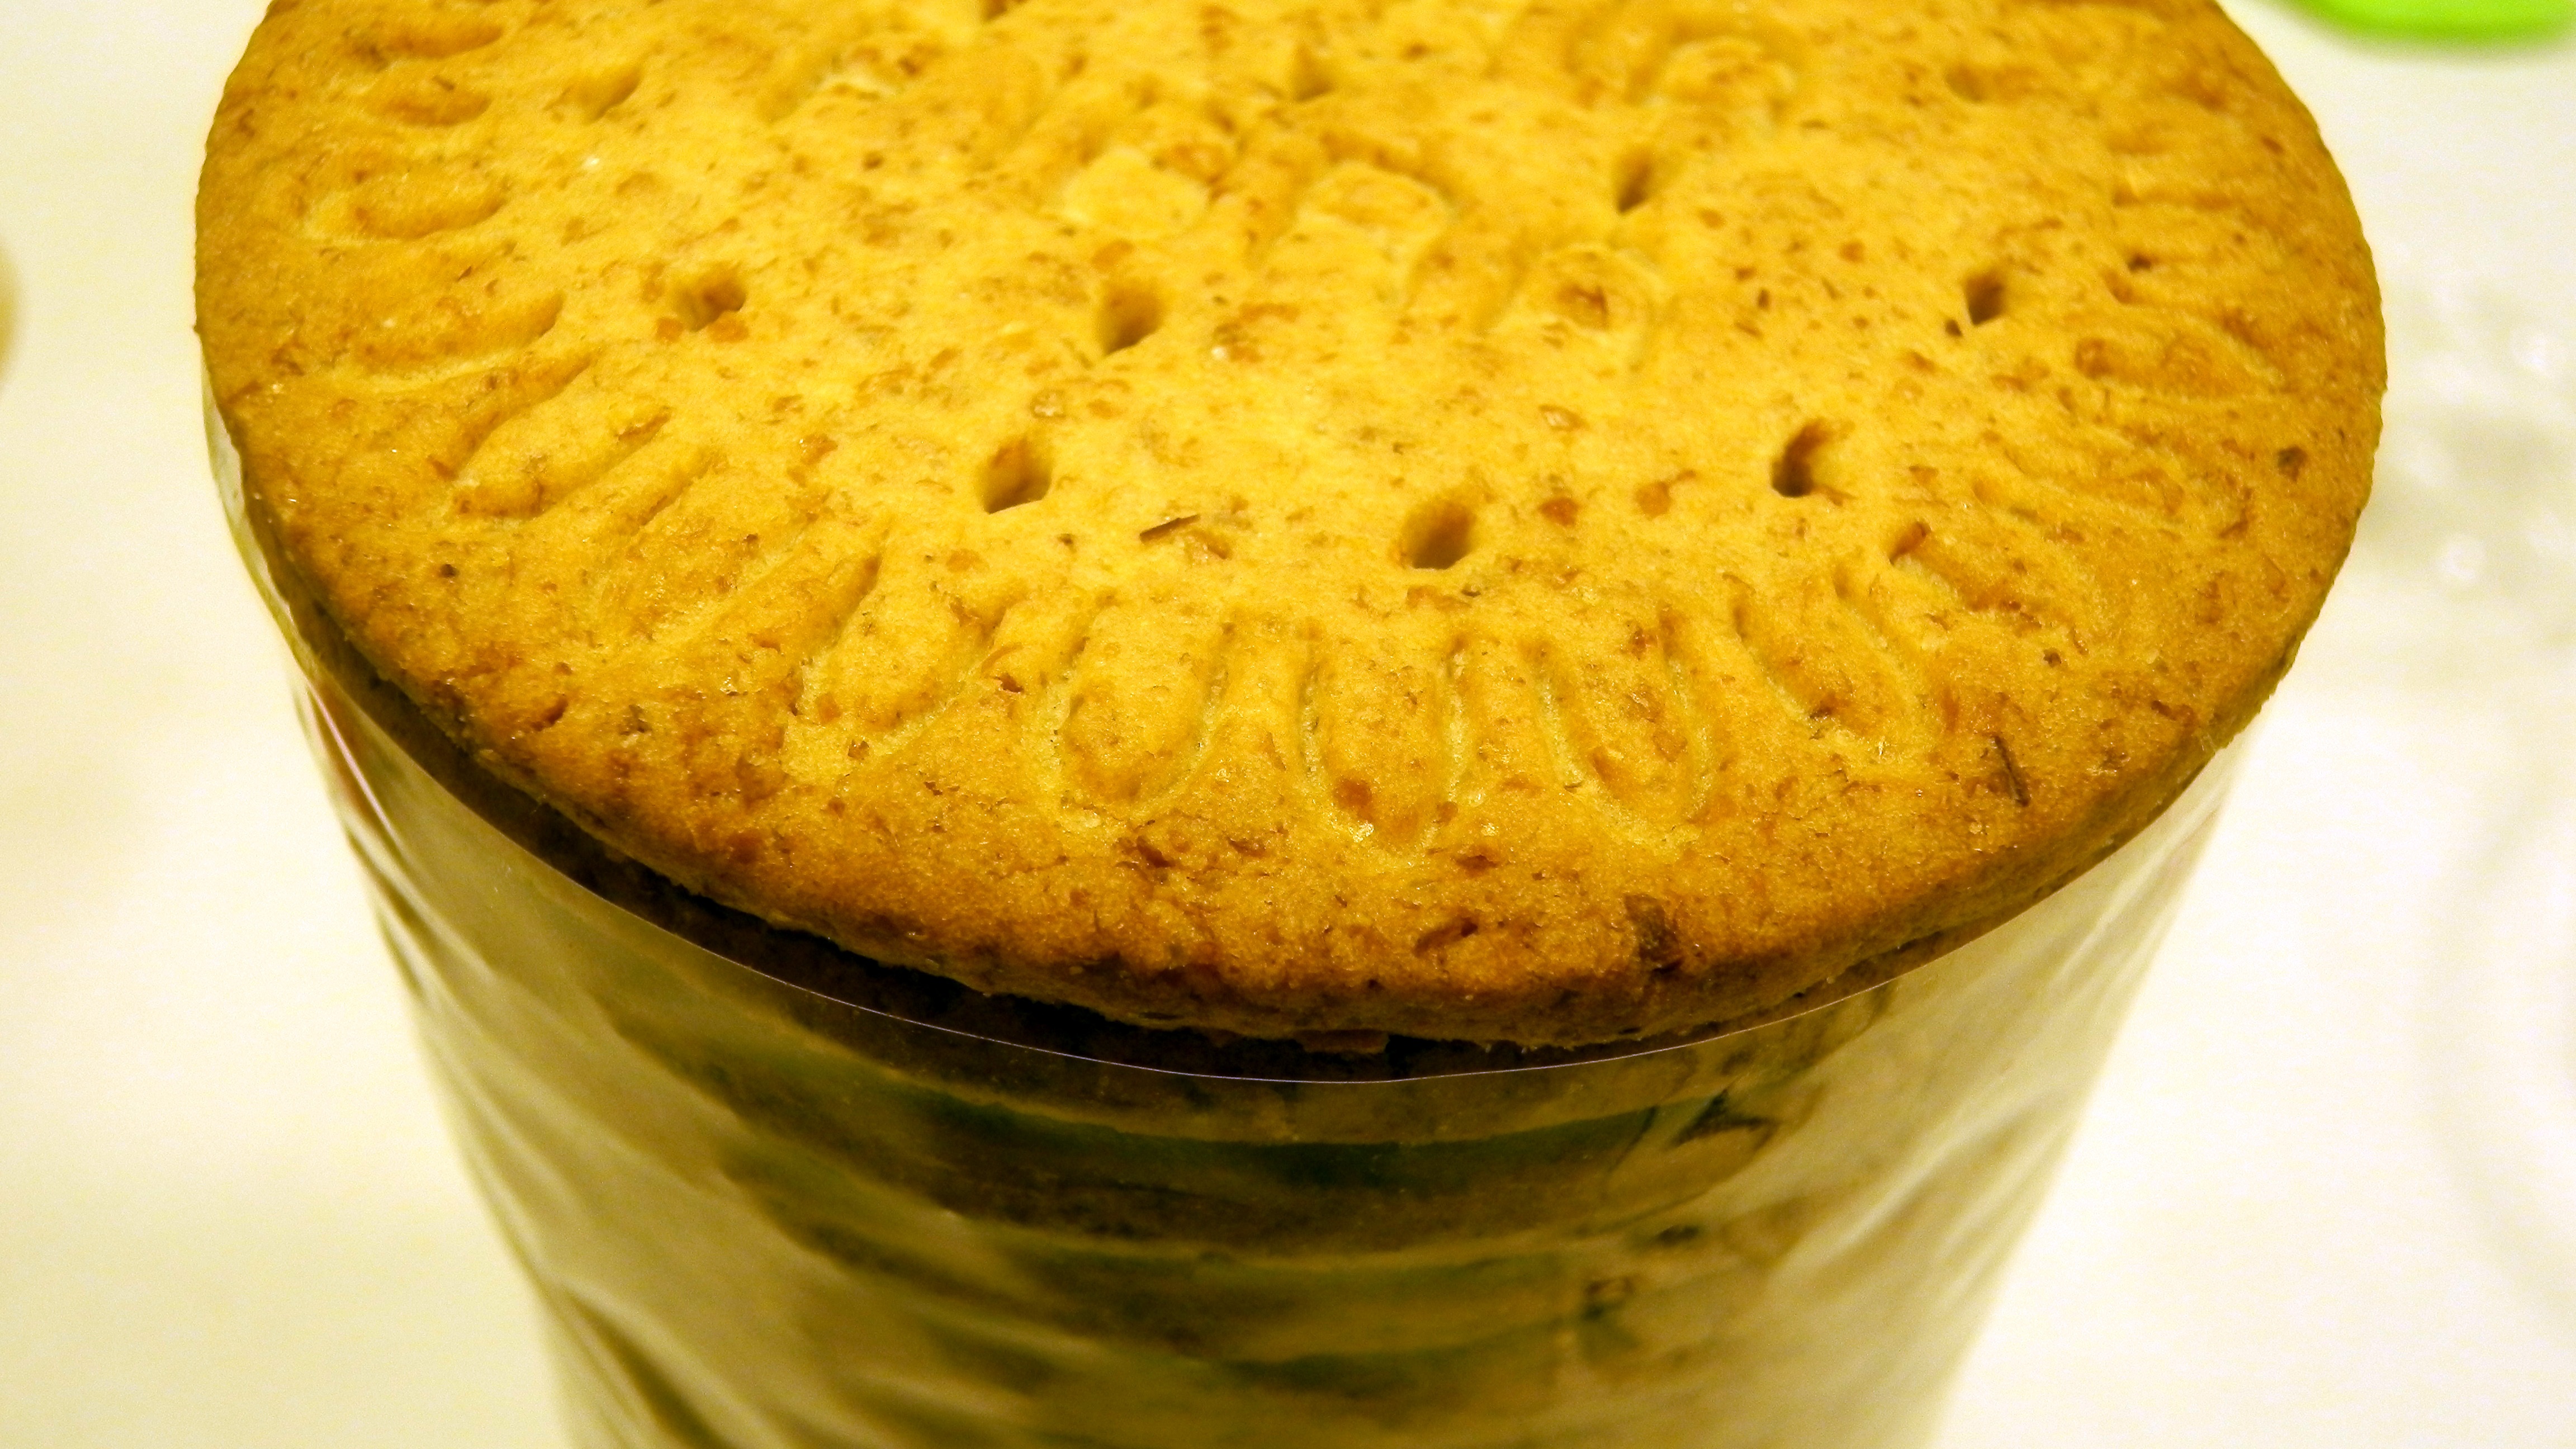
dish, food, produce, baking, dessert, cuisine, power, cookies, baked goods, grass family, snack food